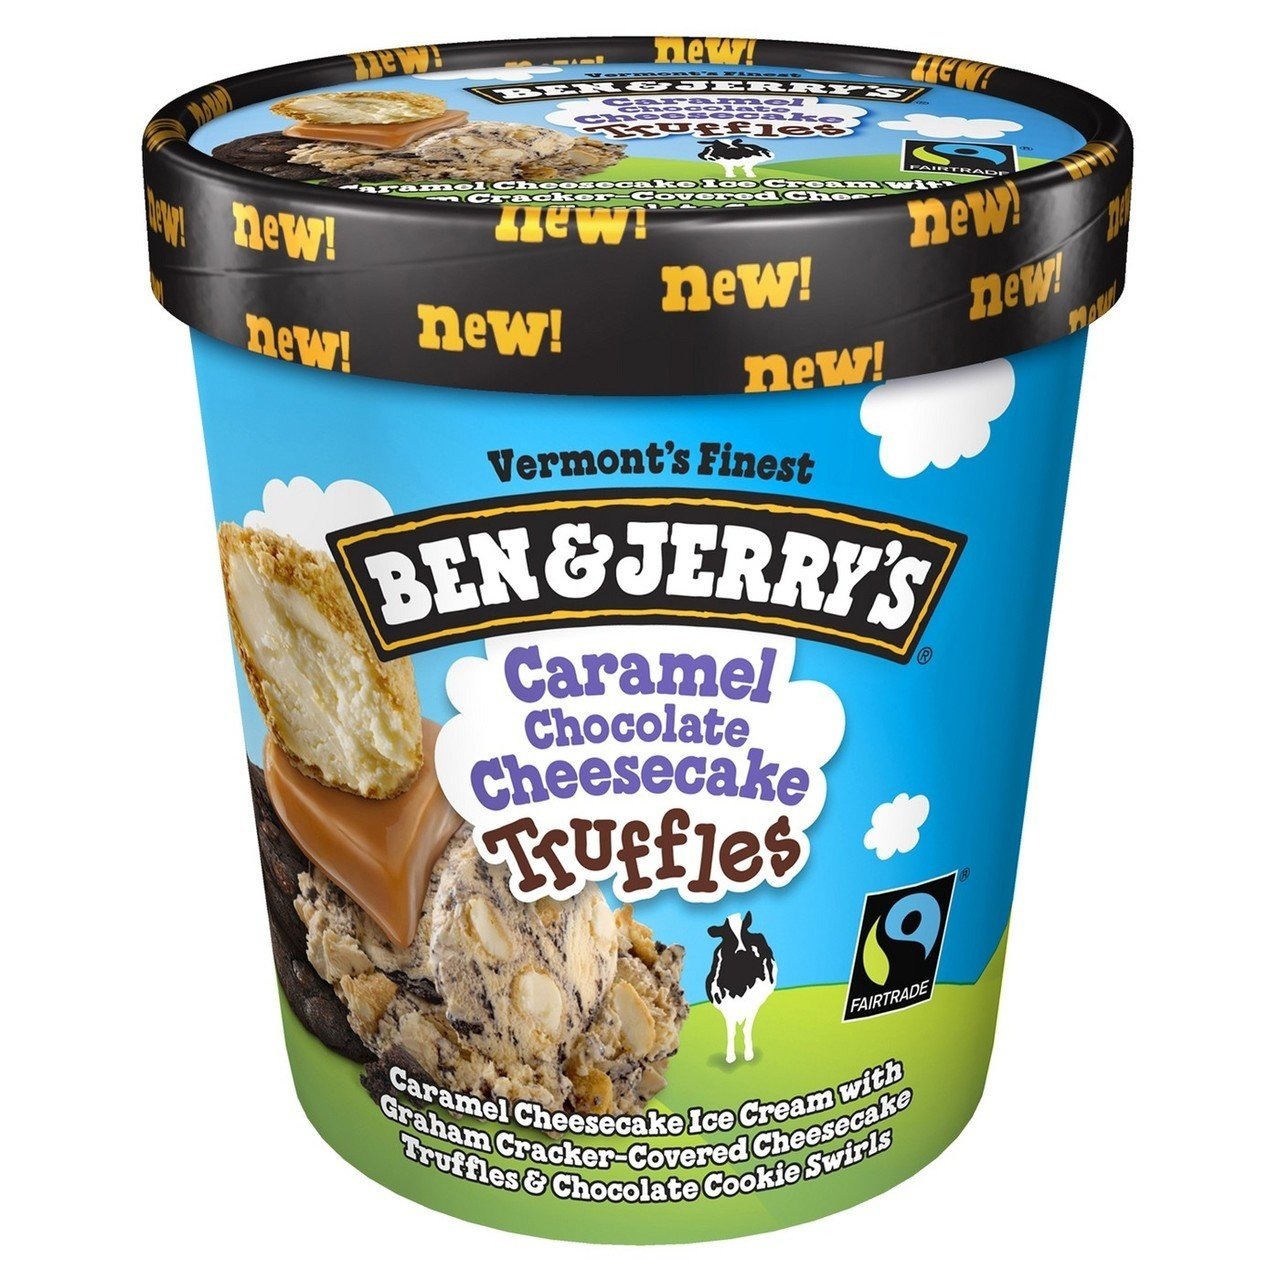
Item Name: Ben & Jerry's, Salted Caramel Core Ice Cream, 16-Ounces (Pack of 8)
Bullet Point 1: Sweet Cream Ice Cream with Blonde Brownies & a Salted Caramel Core
Bullet Point 2: Made with non-GMO sourced ingredients and cage-free egg
Bullet Point 3: Fairtrade Certified Ingredients
Bullet Point 4: Responsibly Sourced Packaging
Bullet Point 5: Caring Dairy
Value: 128.0
Unit: oz

Price: 5.99